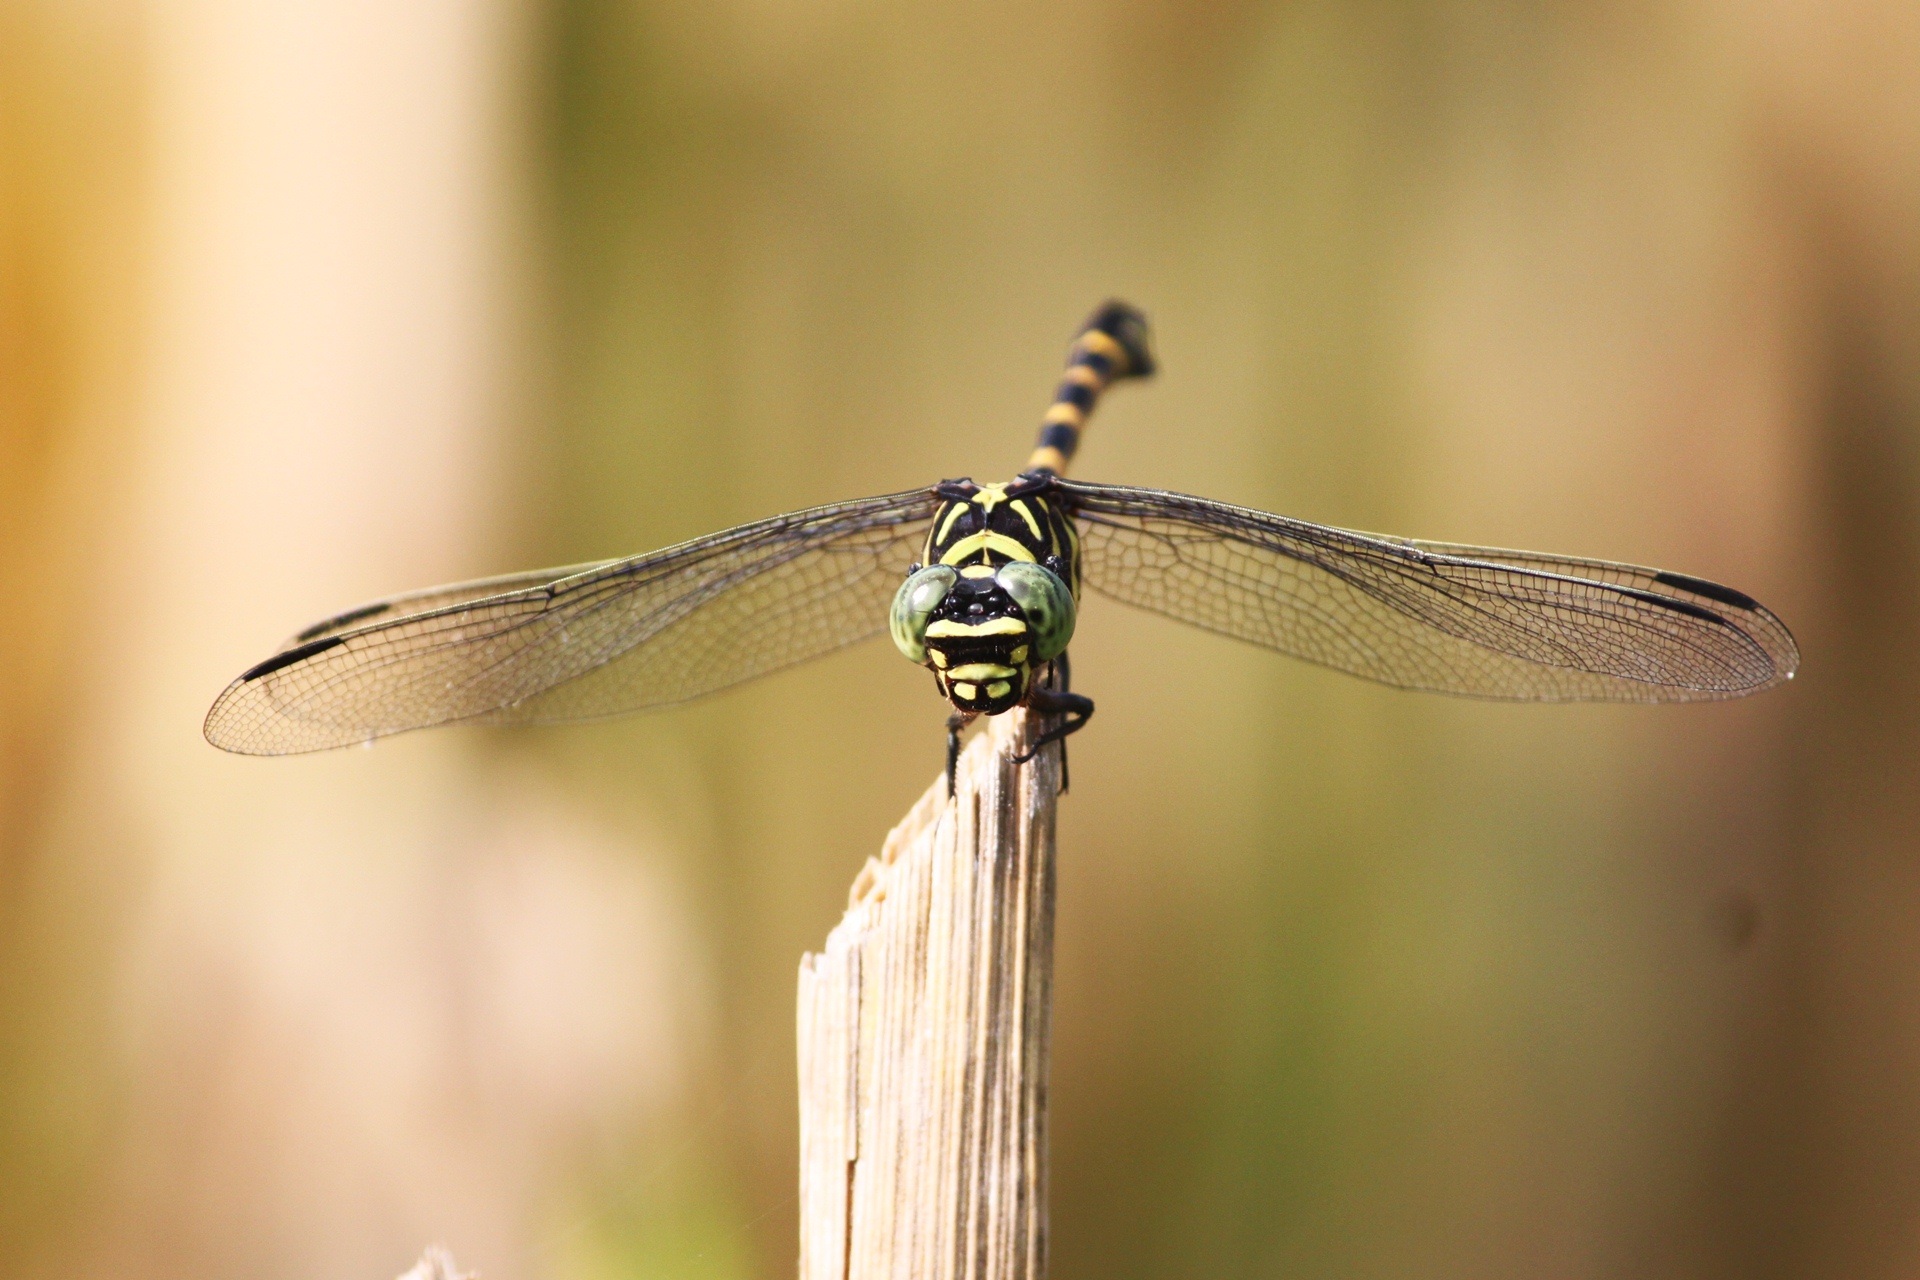
wing, photography, insect, fauna, invertebrate, close up, dragonfly, damselfly, macro photography, arthropod, kinjeng, plant stem, dragonflies and damseflies, net winged insects, tiger dragonfly